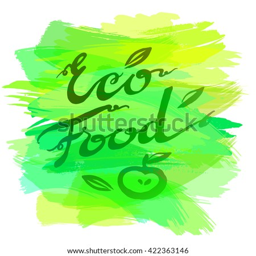
abstract eco vector logo in the form of plants .